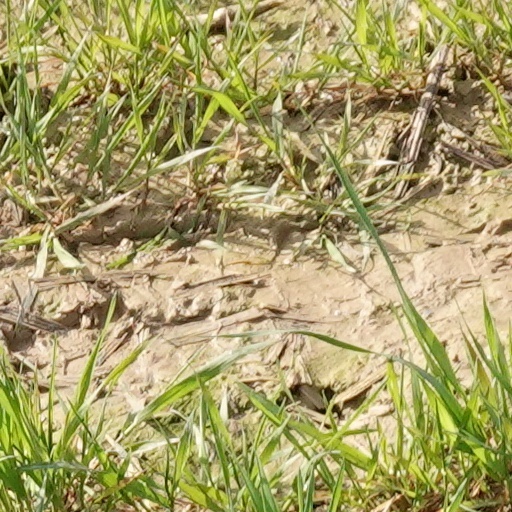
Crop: wheat